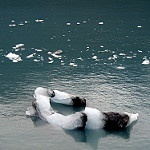
Scene: Outdoor